Eva Clarke

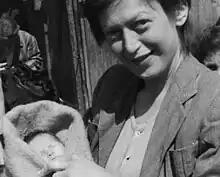
Image still from a reel by the U.S. Army Signal Corps of Anka Nathanová and her newborn daughter, Eva Clark at Mauthausen concentration camp.

Clarke was born on 29 April 1945 on a cart at the gates of Mauthausen concentration camp. Her mother, Anka Nathanová, a Czech Jew from Třebechovice weighed less than and had managed to hide her pregnancy long enough to keep herself and her unborn child safe from the Nazi gas chambers.